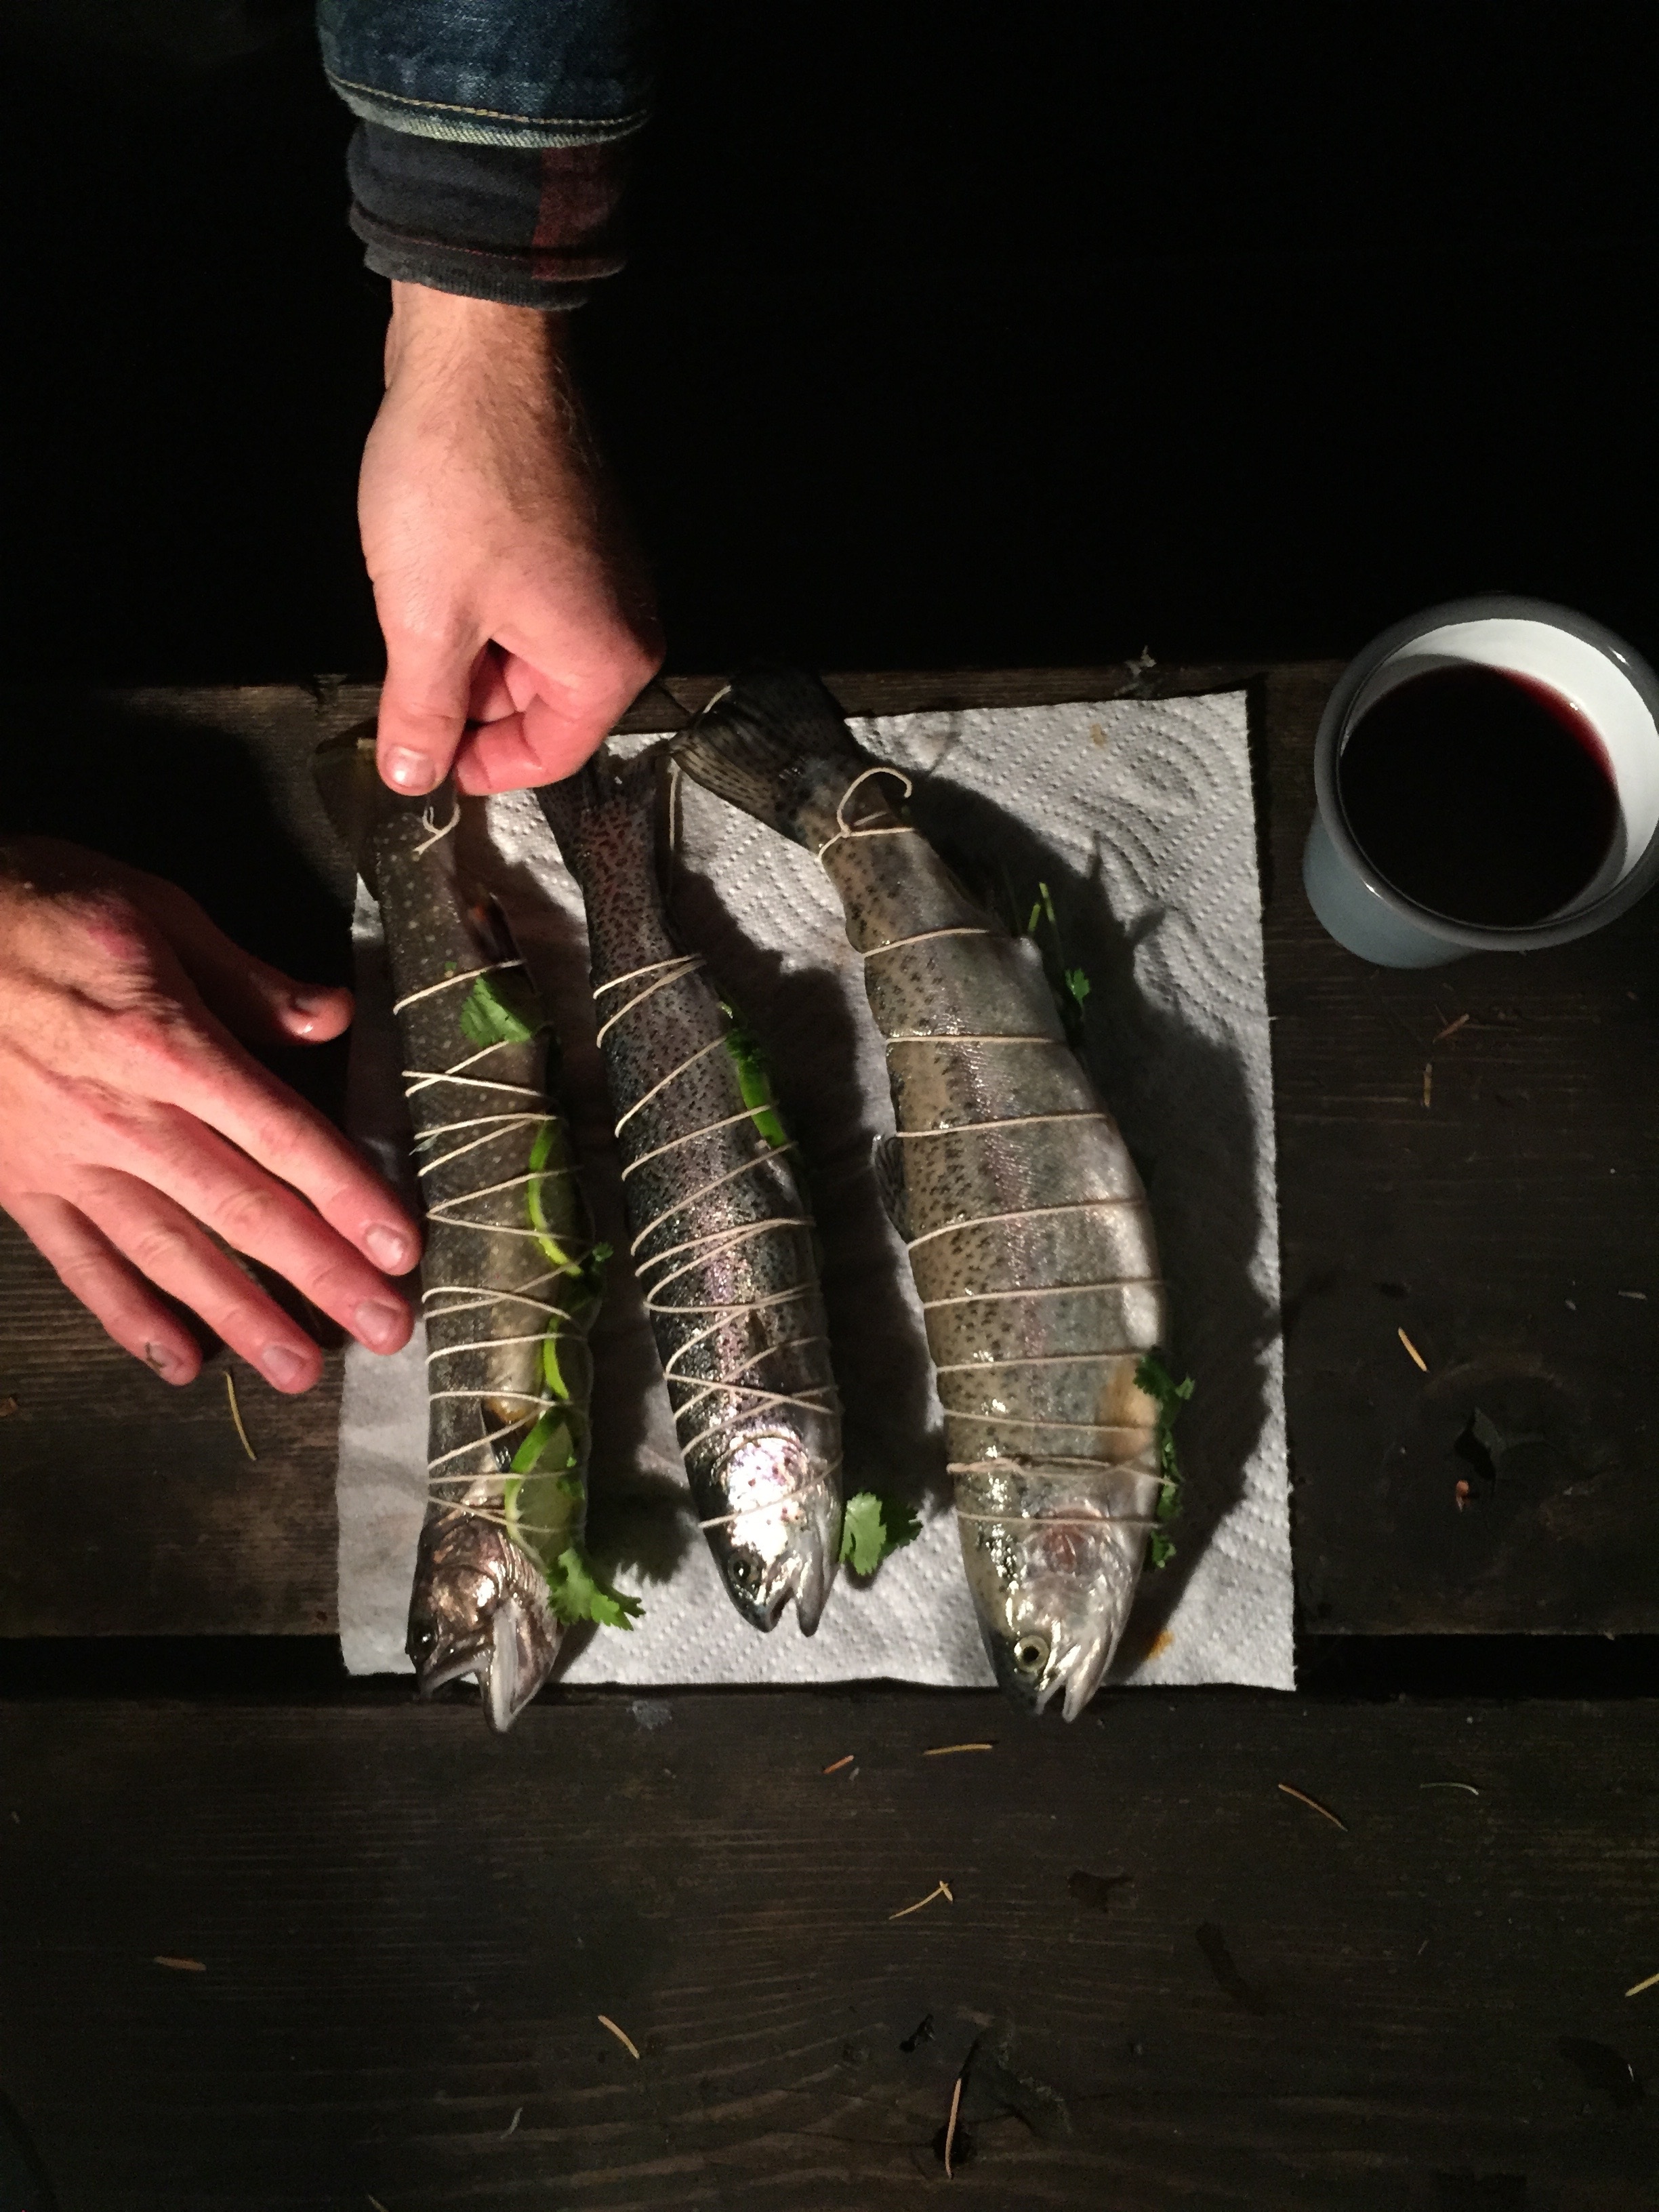
hiking, sport, adventure, fishing, color, black, fish, camping, outdoors, image, angler